Henry Beckman

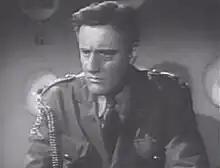
Henry Beckman as Commander Paul Richards in "Flash Gordon"

Beckman appeared in well over 100 productions in the United States and Canada, including recurring roles as Commander Paul Richards in the 1954 "Flash Gordon" space opera television series, Bob Mulligan in the ABC sitcom "I'm Dickens, He's Fenster", George Anderson in the television adaptation of "Peyton Place", Captain Clancey in the Western comedy-drama "Here Come the Brides", Harry Mark on "Bronk", conniving United States Army Colonel Douglas Harrigan in "McHale's Navy", Colonel Platt in the 1965 movie "McHale's Navy Joins the Air Force", and as a sheriff in an episode of "Rango".